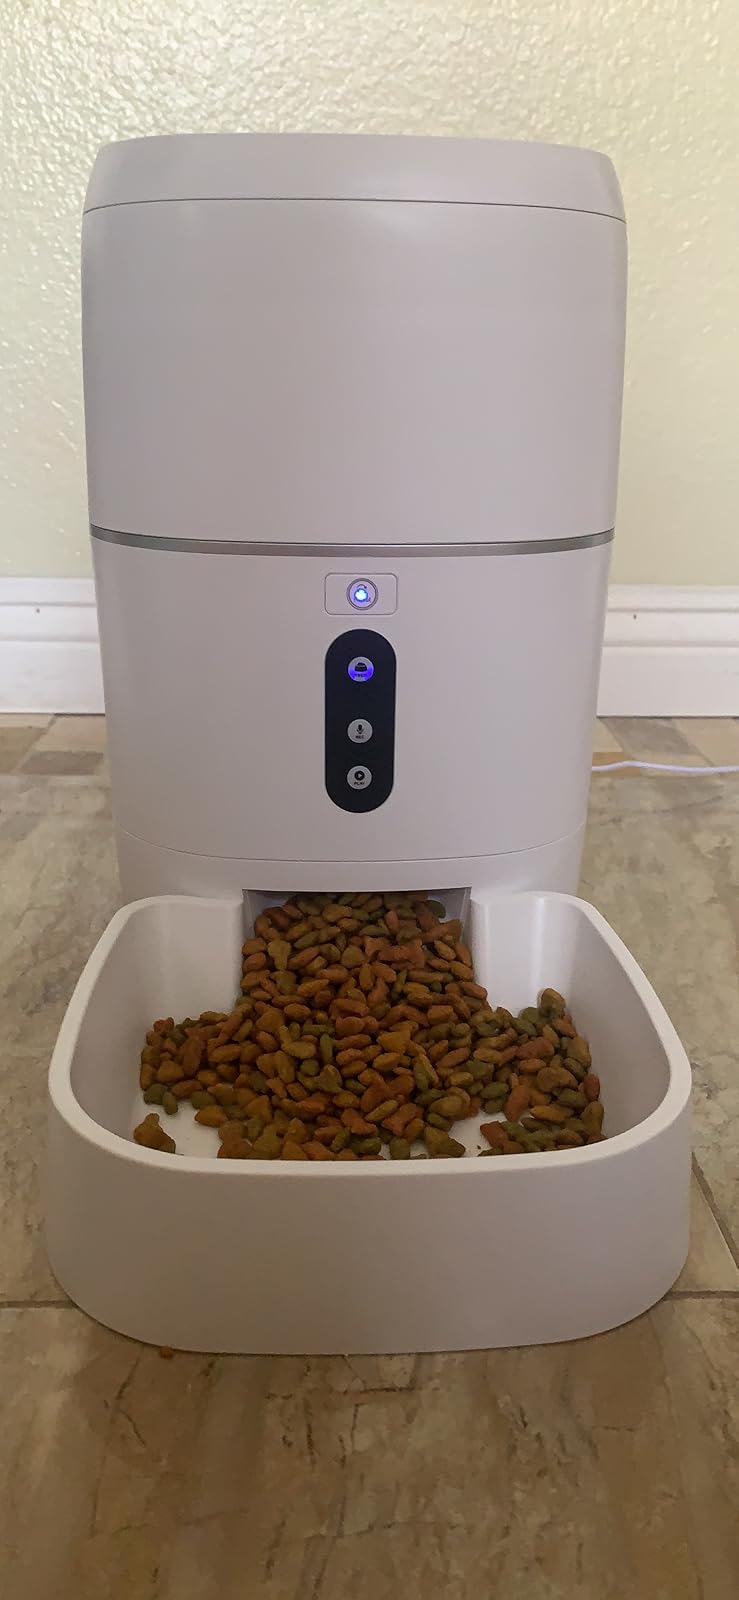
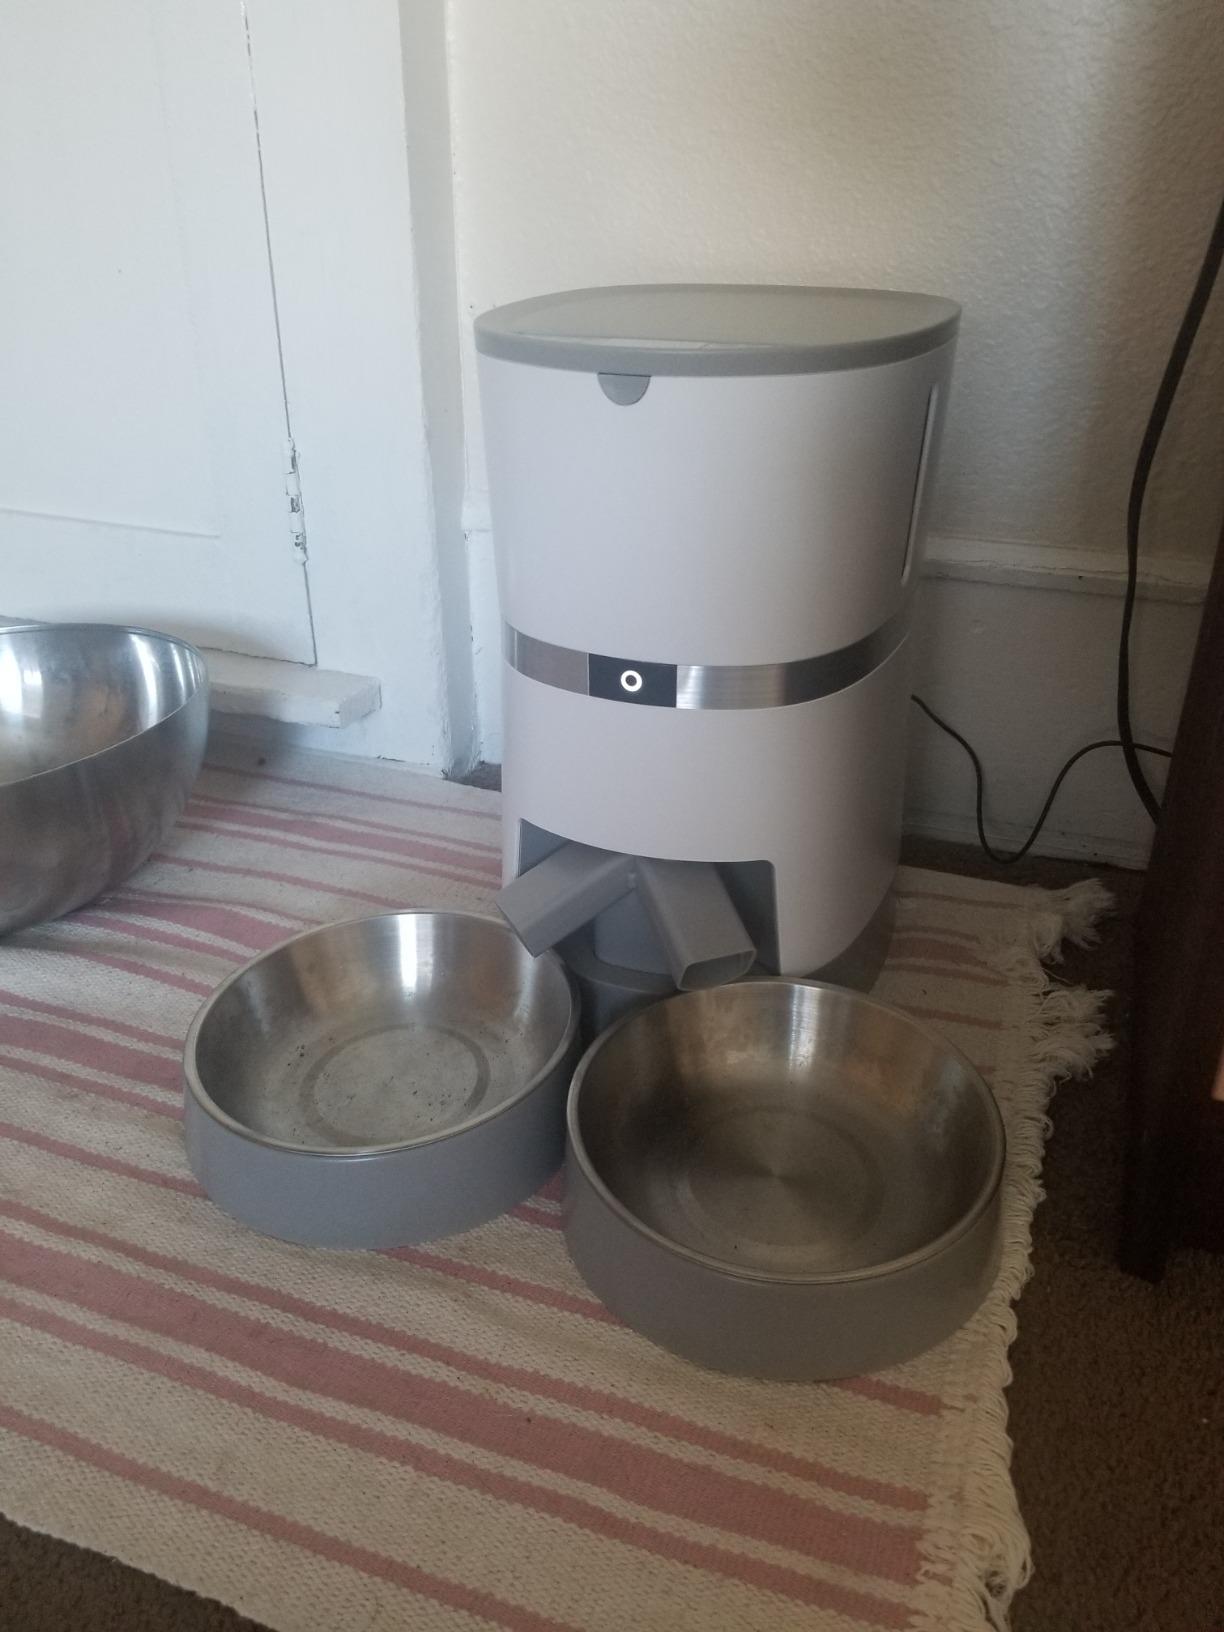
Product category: items_feeder
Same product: no